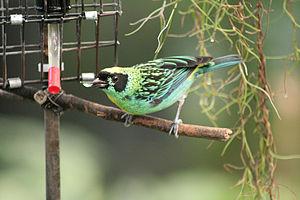
Le Calliste de Schrank, également appelé Tangara éclairant, est une espèce d'oiseaux de la famille des Thraupidae.